South Bank

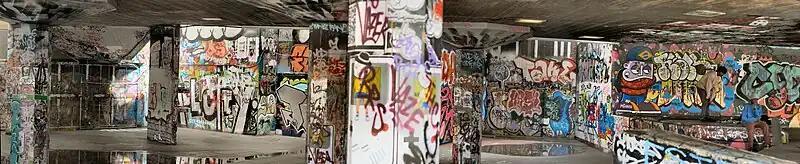
Graffiti and skaters in the undercroft at South Bank

Gabriel's Wharf is a redeveloped wharf on the South Bank, which has been converted into a shopping area.